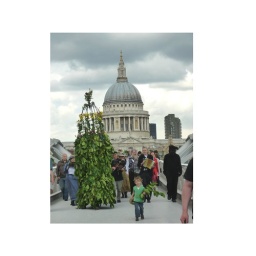
Jack in the green on Millenium bridge